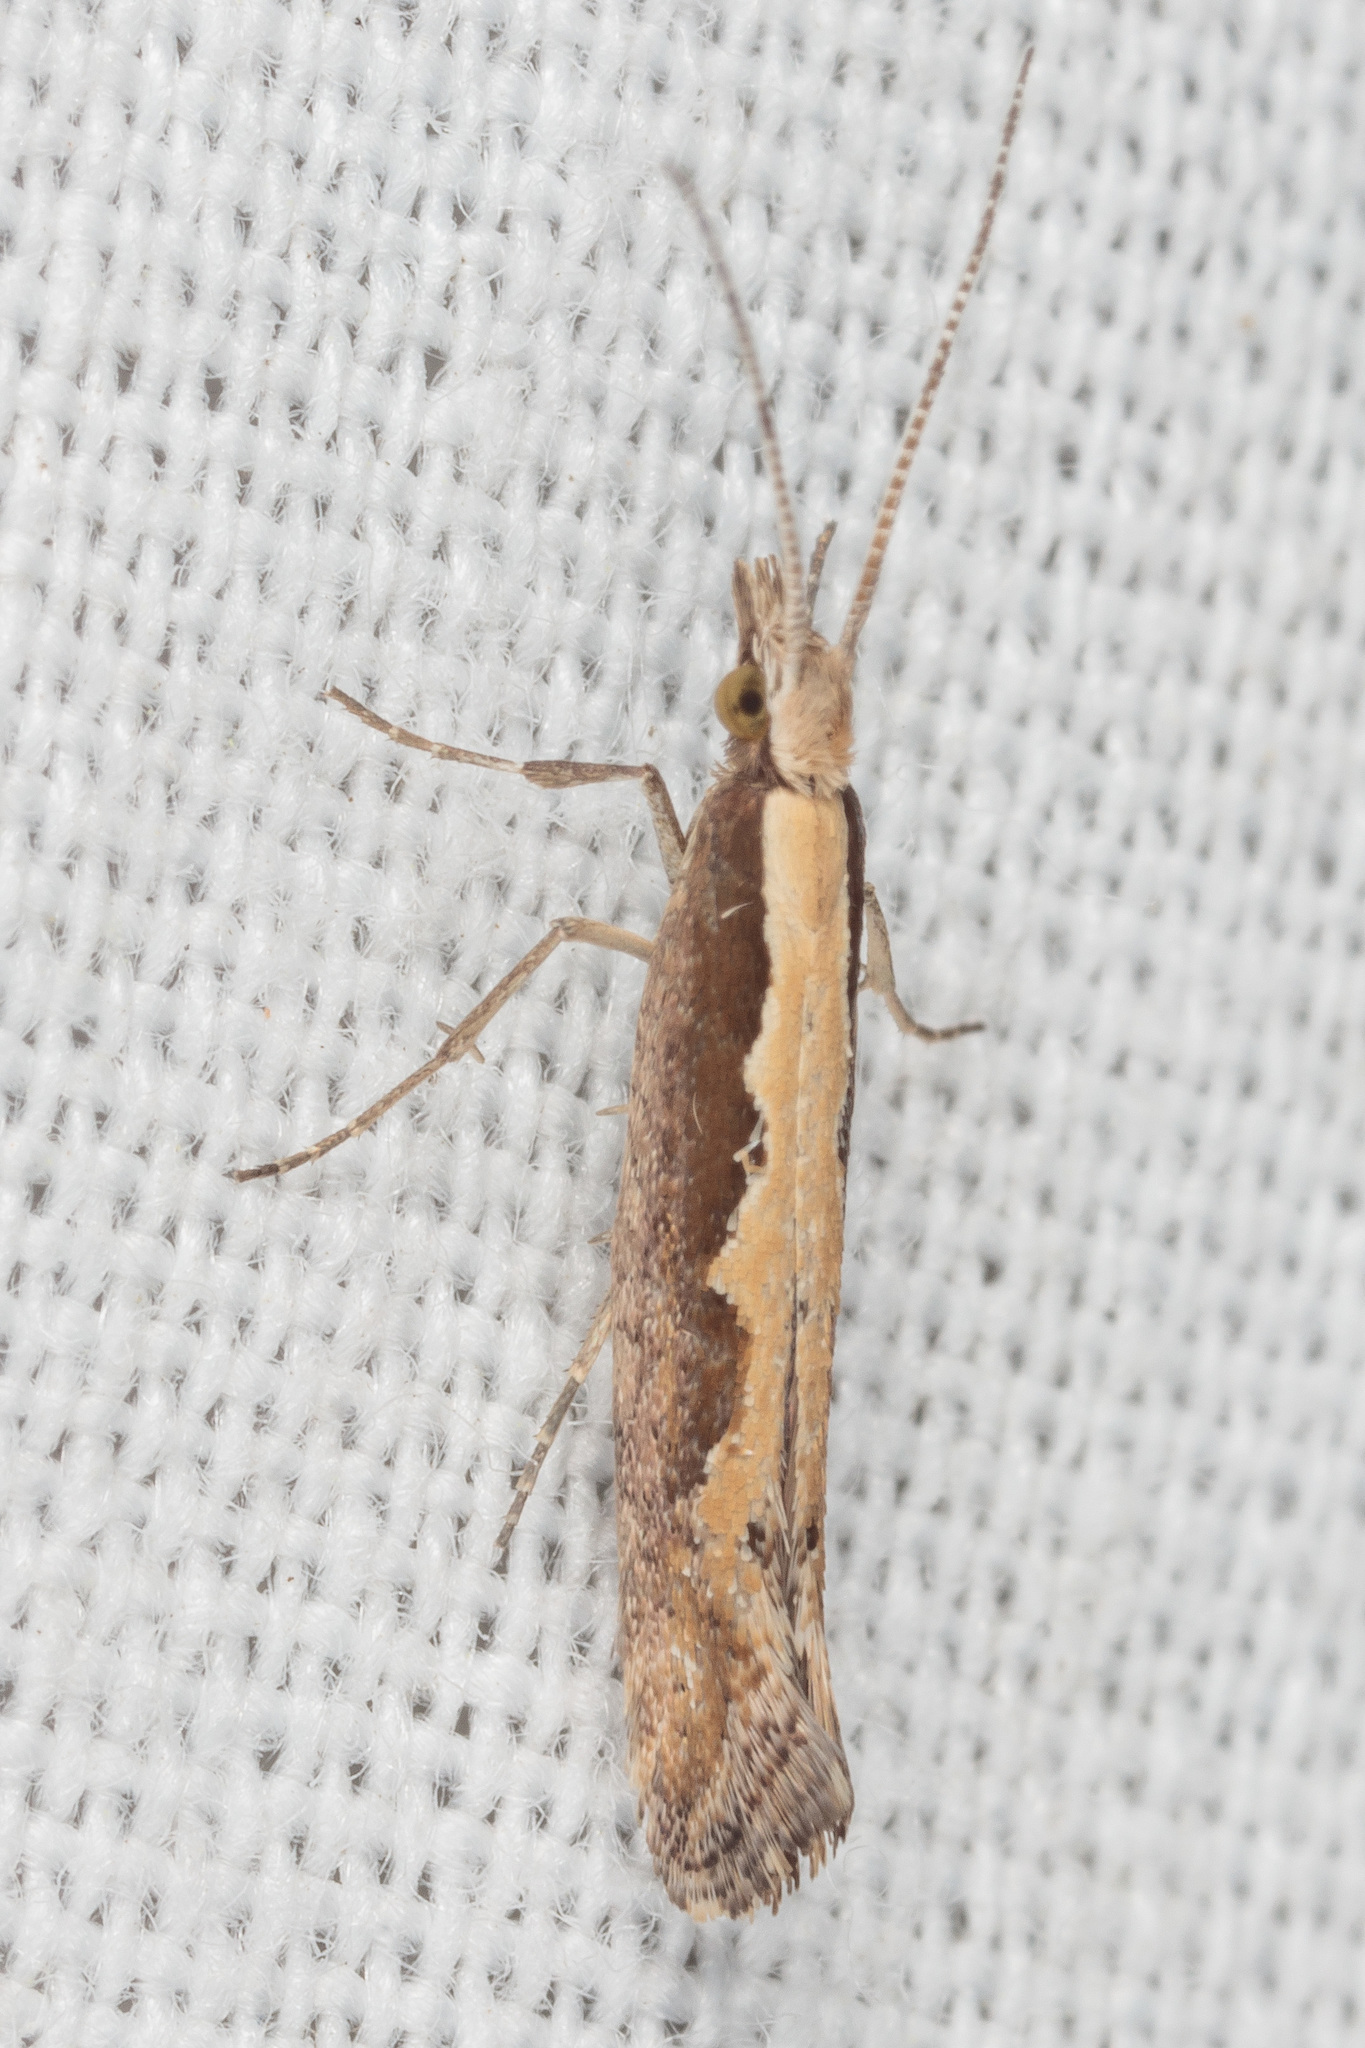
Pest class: diamondback_moth